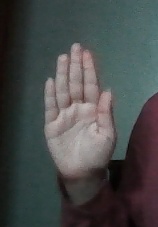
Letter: seen